List of birds of Kerala

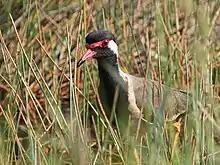
Red-wattled lapwing at Kerala

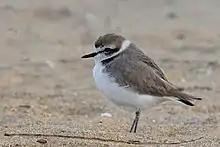
Kentish plover at Kannur, Kerala

The family Charadriidae includes the plovers, dotterels and lapwings. They are small to medium-sized birds with compact bodies, short, thick necks and long, usually pointed, wings. They are found in open country worldwide, mostly in habitats near water.